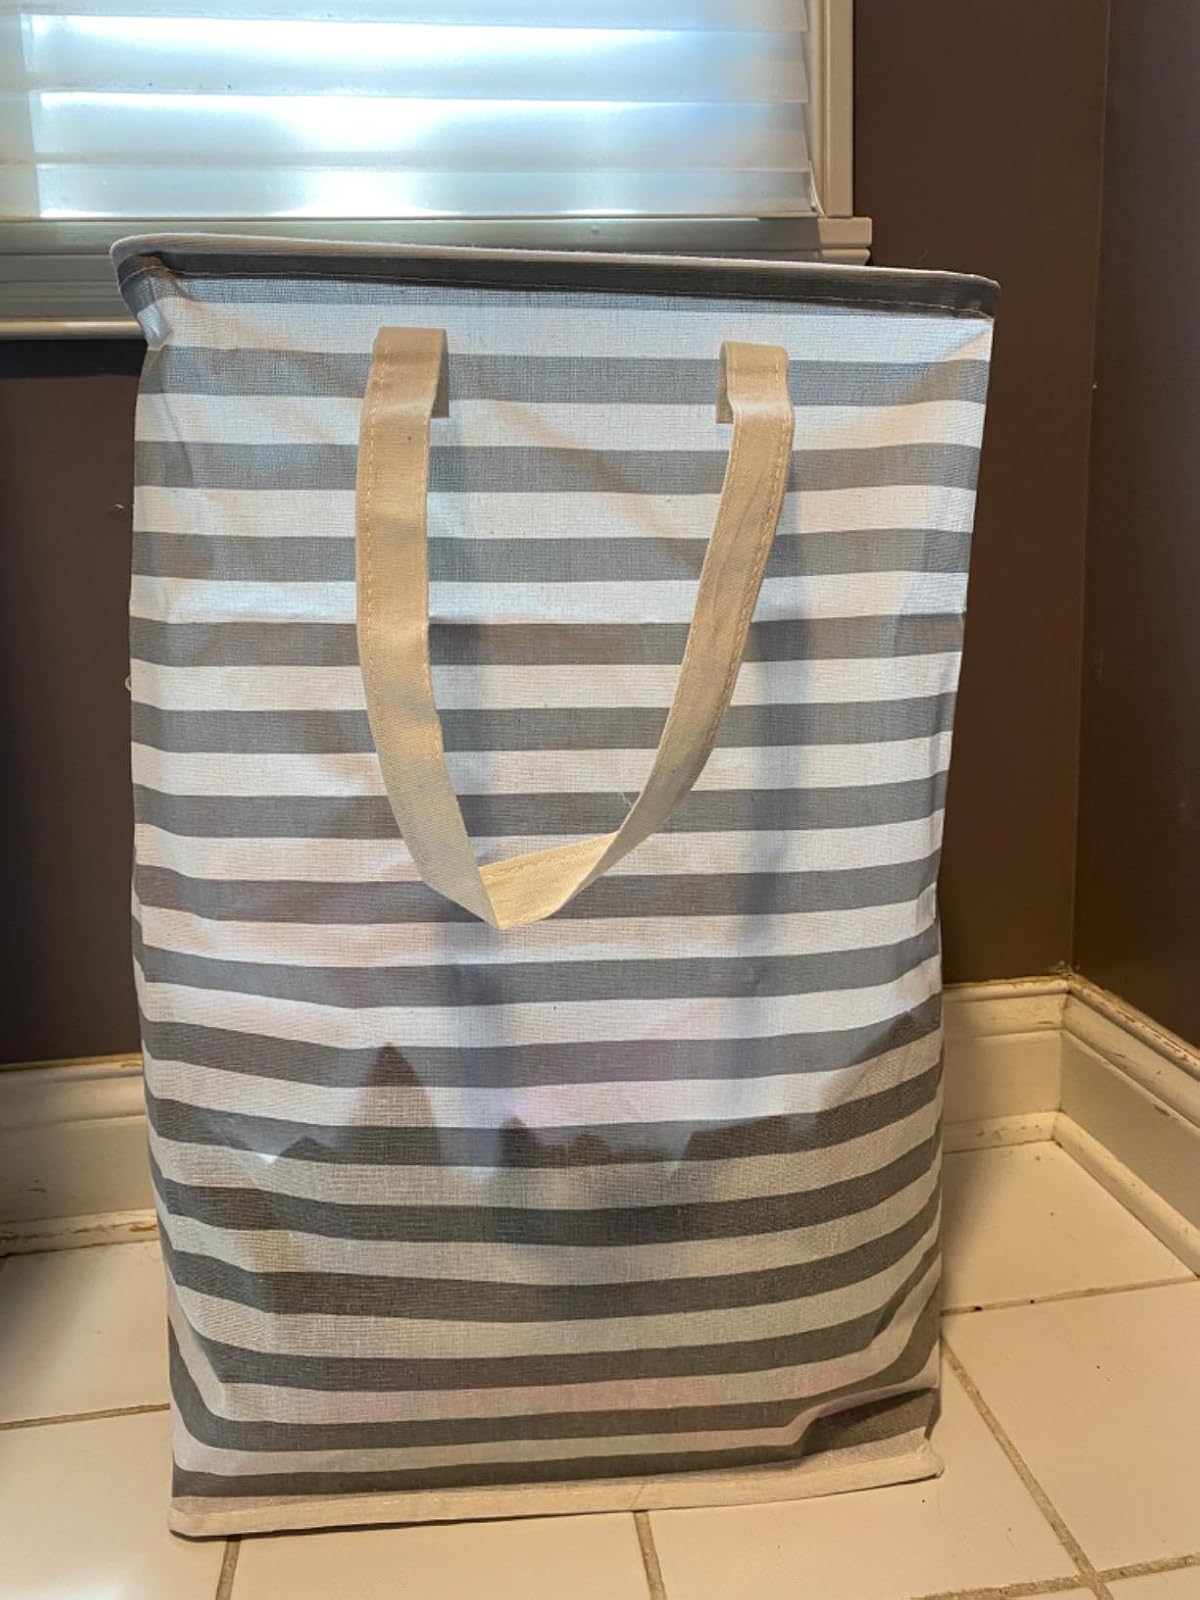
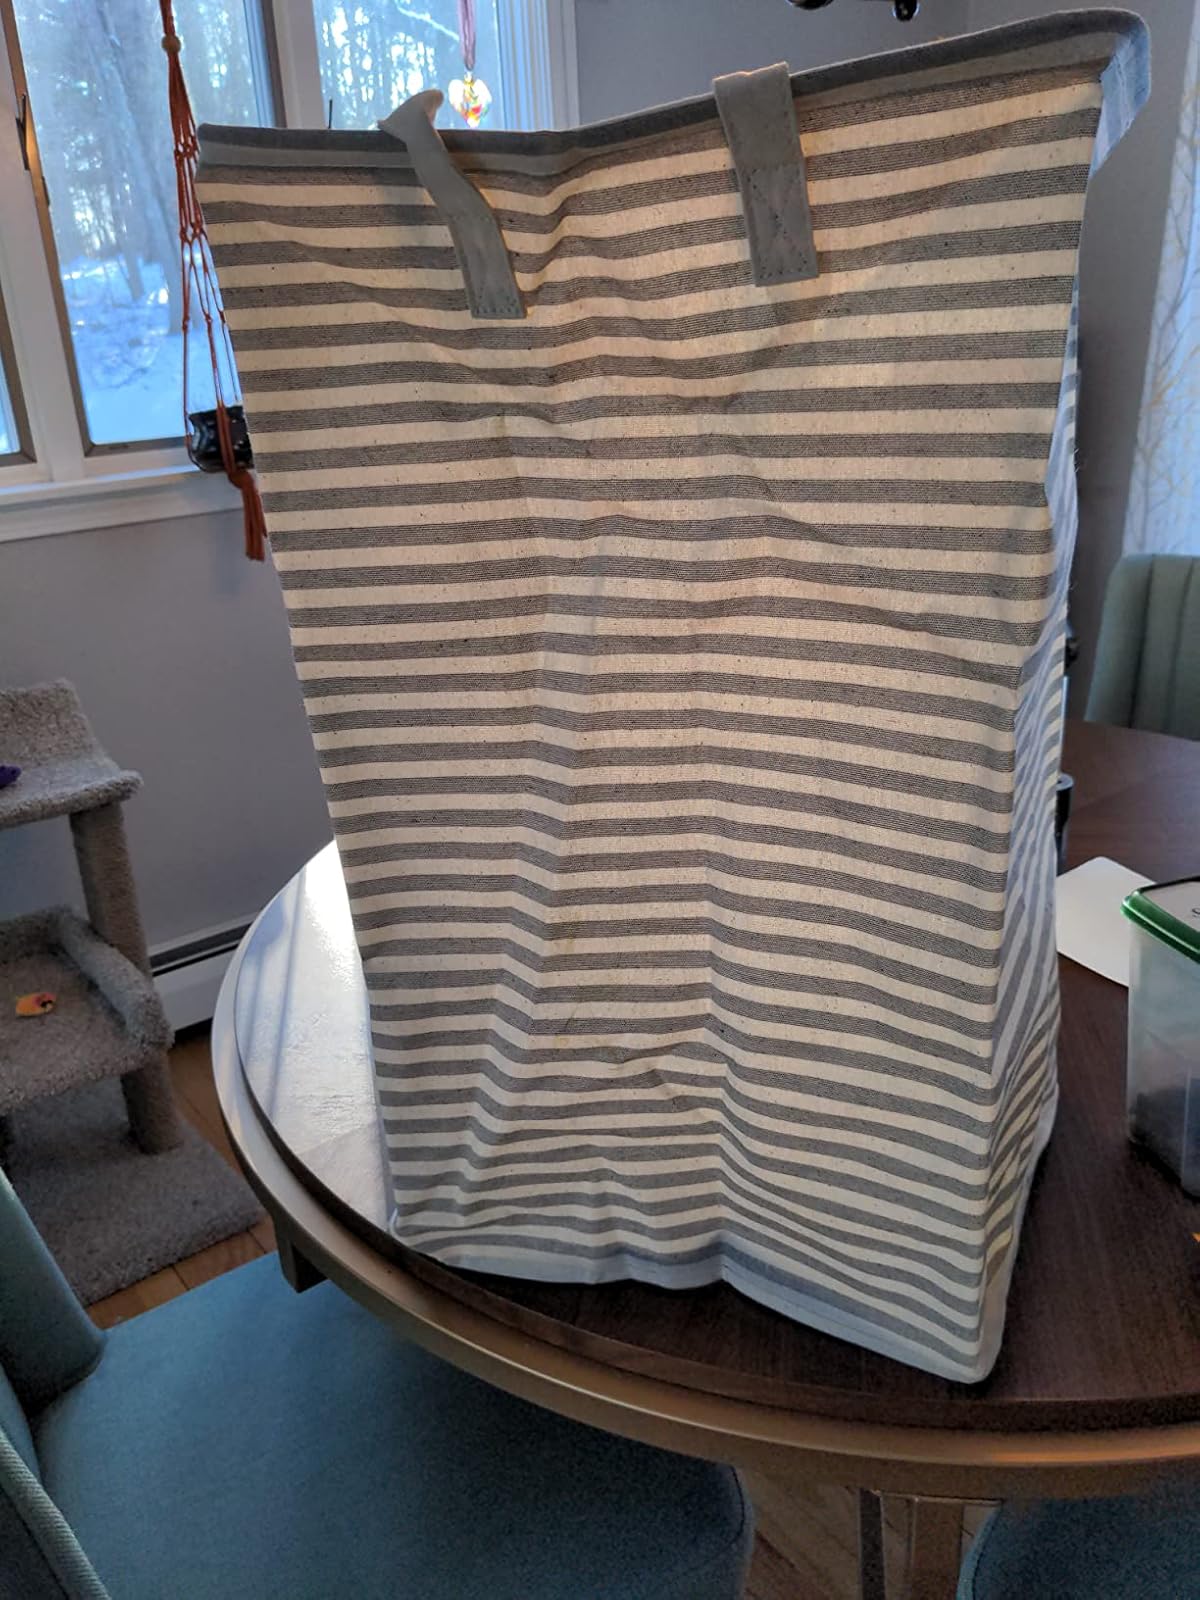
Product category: items_hamper
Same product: no